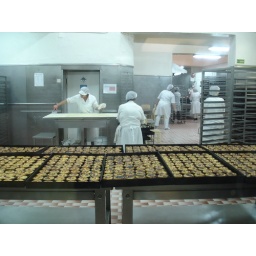
You can look through a glass wall and see the pasteis being made on the premises - in their thousands.